Night Nurse (1931 film)

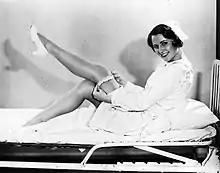
Barbara Stanwyck as Lora Hart.

Lora Hart applies for a job as a nurse trainee but is rejected when the hospital's superintendent of nurses, Miss Dillon, learns she does not have a high school diploma. After a chance encounter with the hospital's chief of staff, Dr. Arthur Bell, Hart charms him and he tells Dillon to hire her.